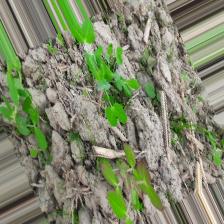
Label: Lentil Rust